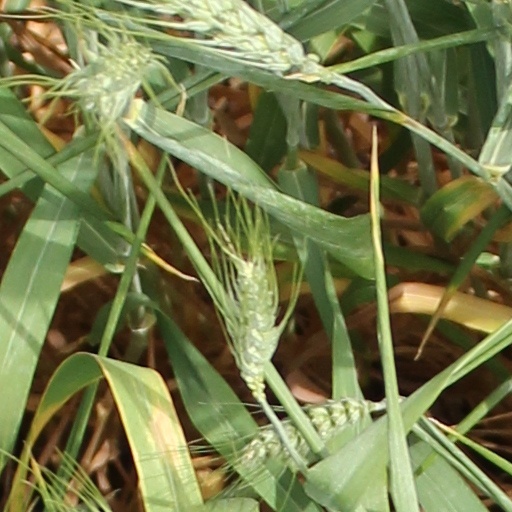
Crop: wheat